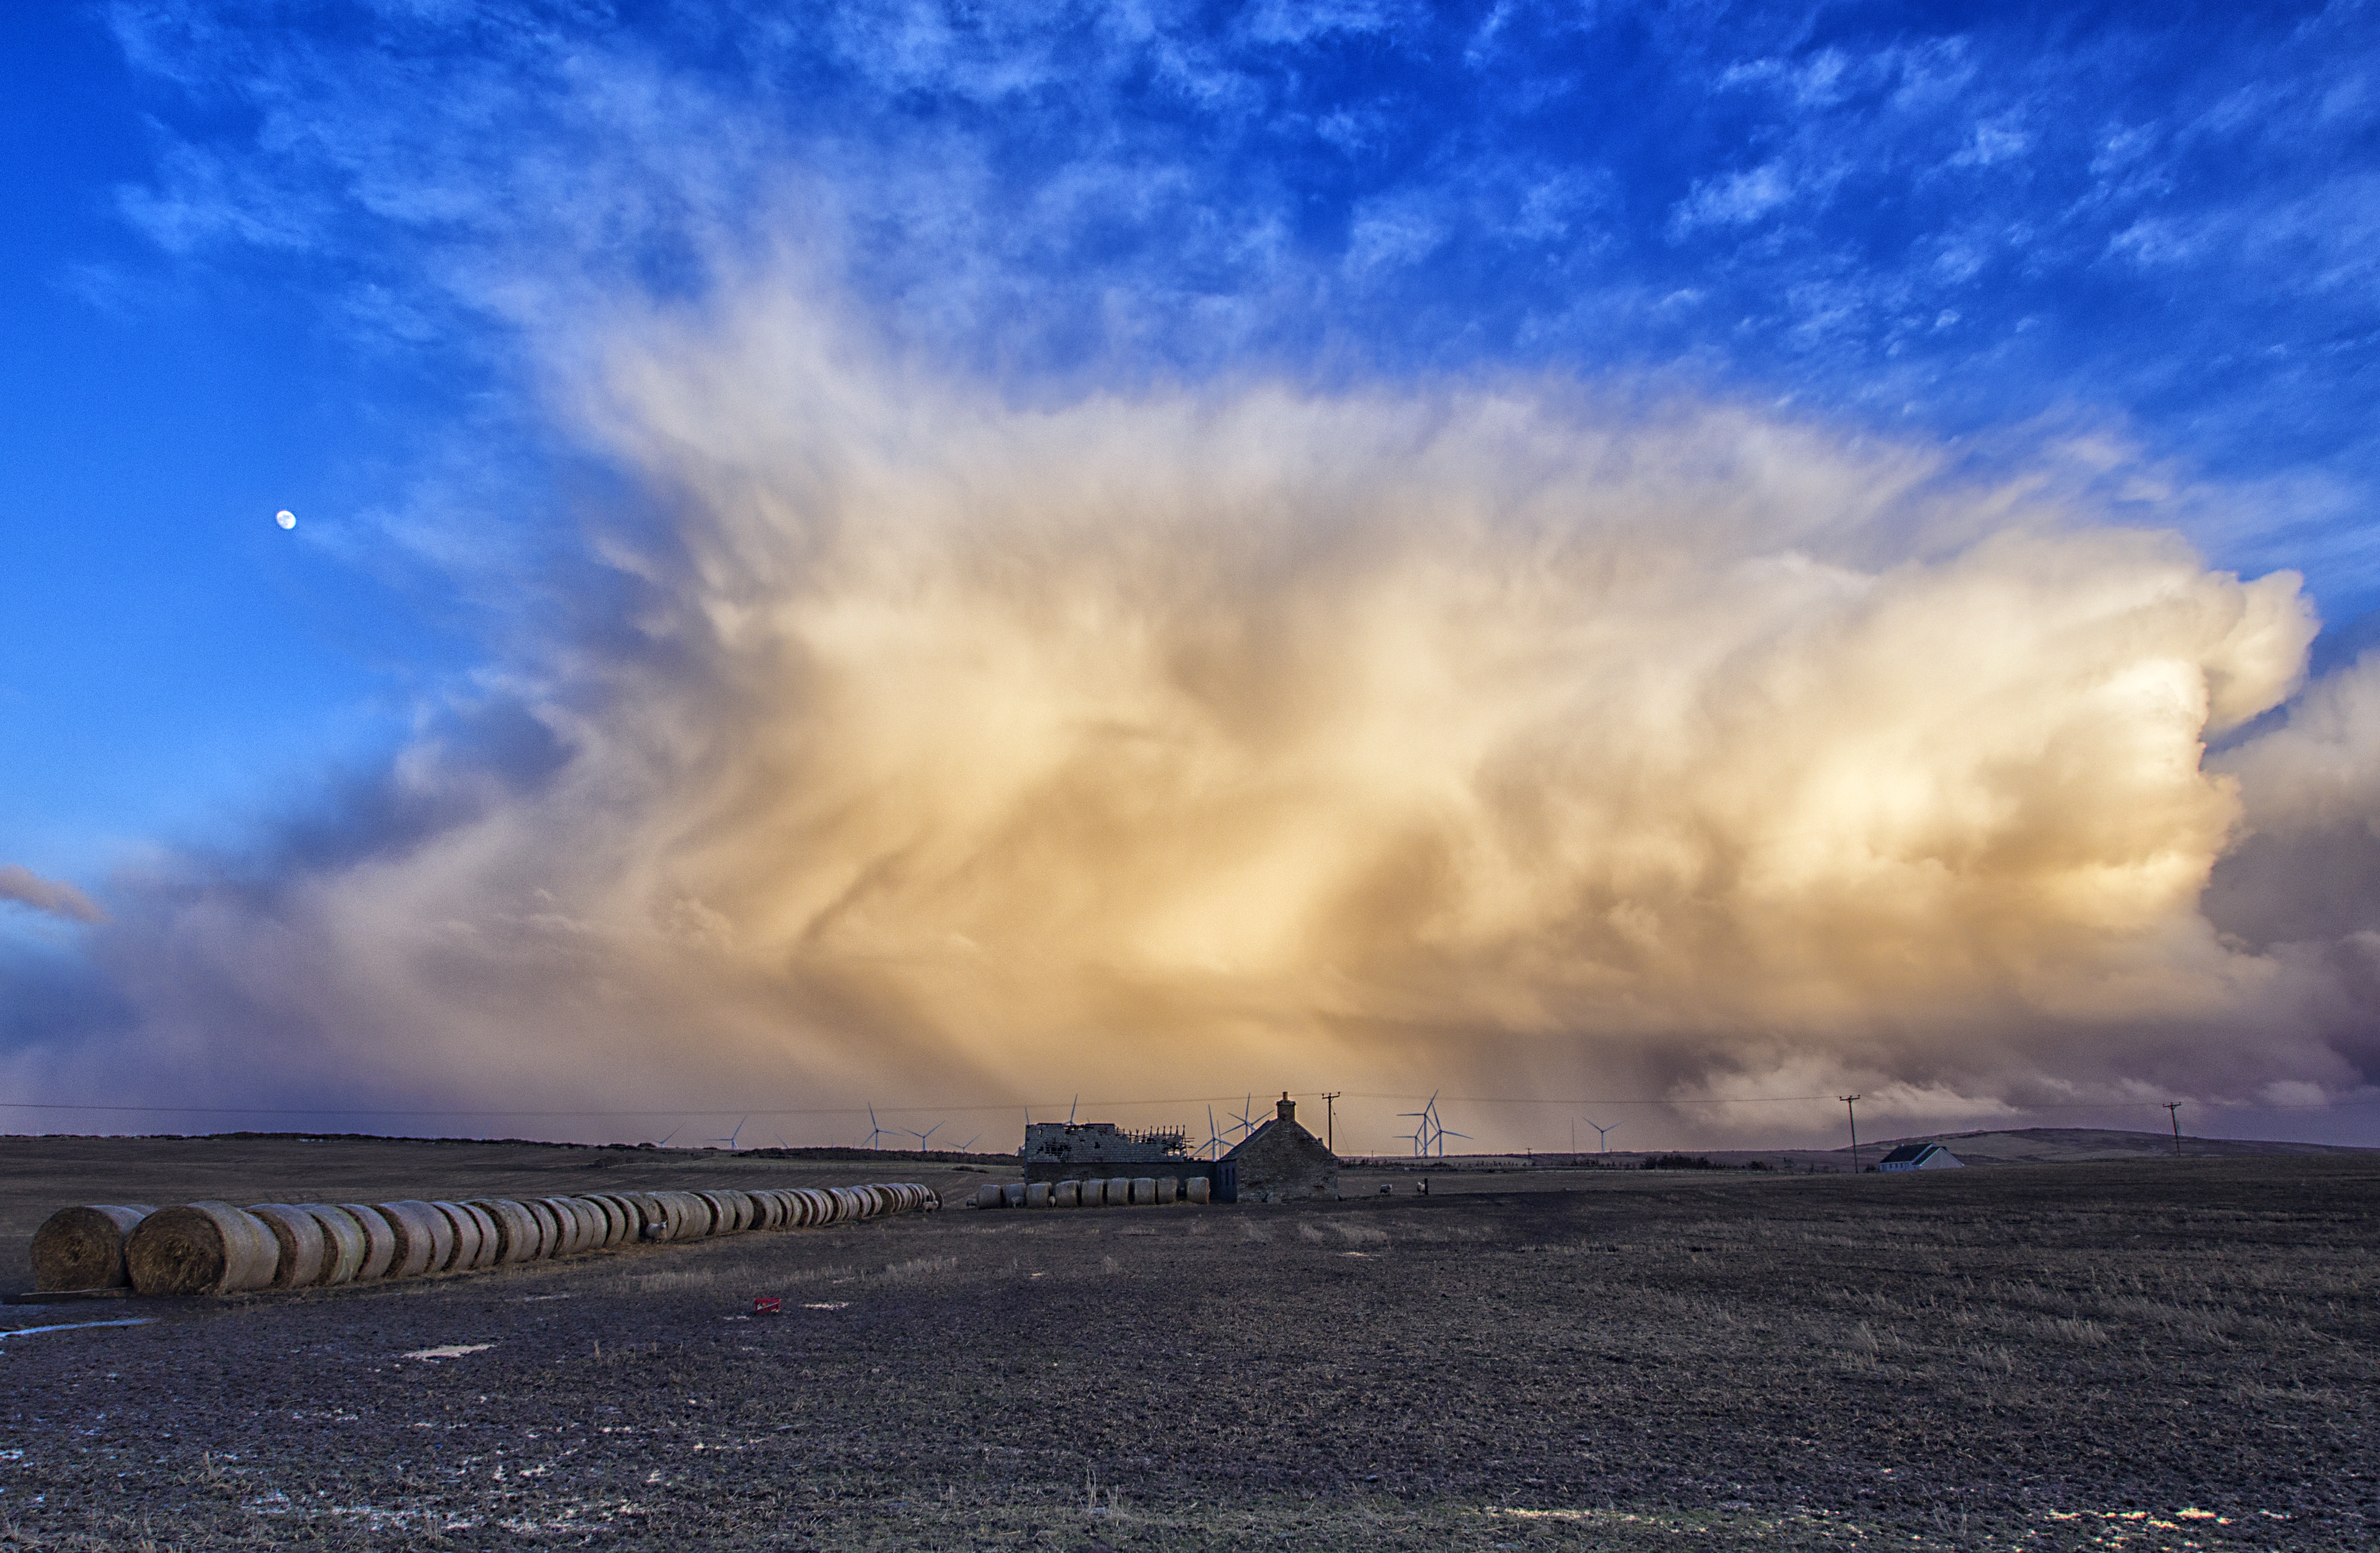
sea, coast, ocean, horizon, cloud, sky, sun, sunrise, sunset, sunlight, morning, wave, wind, dawn, atmosphere, dusk, evening, weather, storm, snowstorm, scotland, thurso, caithness, dounreay, meteorological phenomenon, atmospheric phenomenon, atmosphere of earth, wind wave